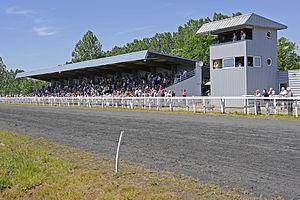
Tribune
L'hippodrome de Gournay-en-Bray, également appelé « hippodrome du Mont Louvet » est un champ de courses situé à Gournay-en-Bray, en plein cœur du Pays de Bray. Il est situé dans le département de Seine-Maritime et en région Normandie.